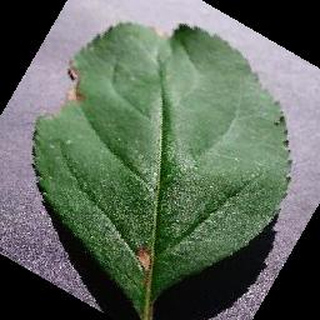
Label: apple_black_rot